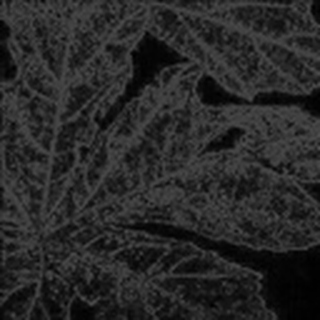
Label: cotton_powdery_mildew